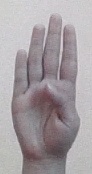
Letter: kaaf